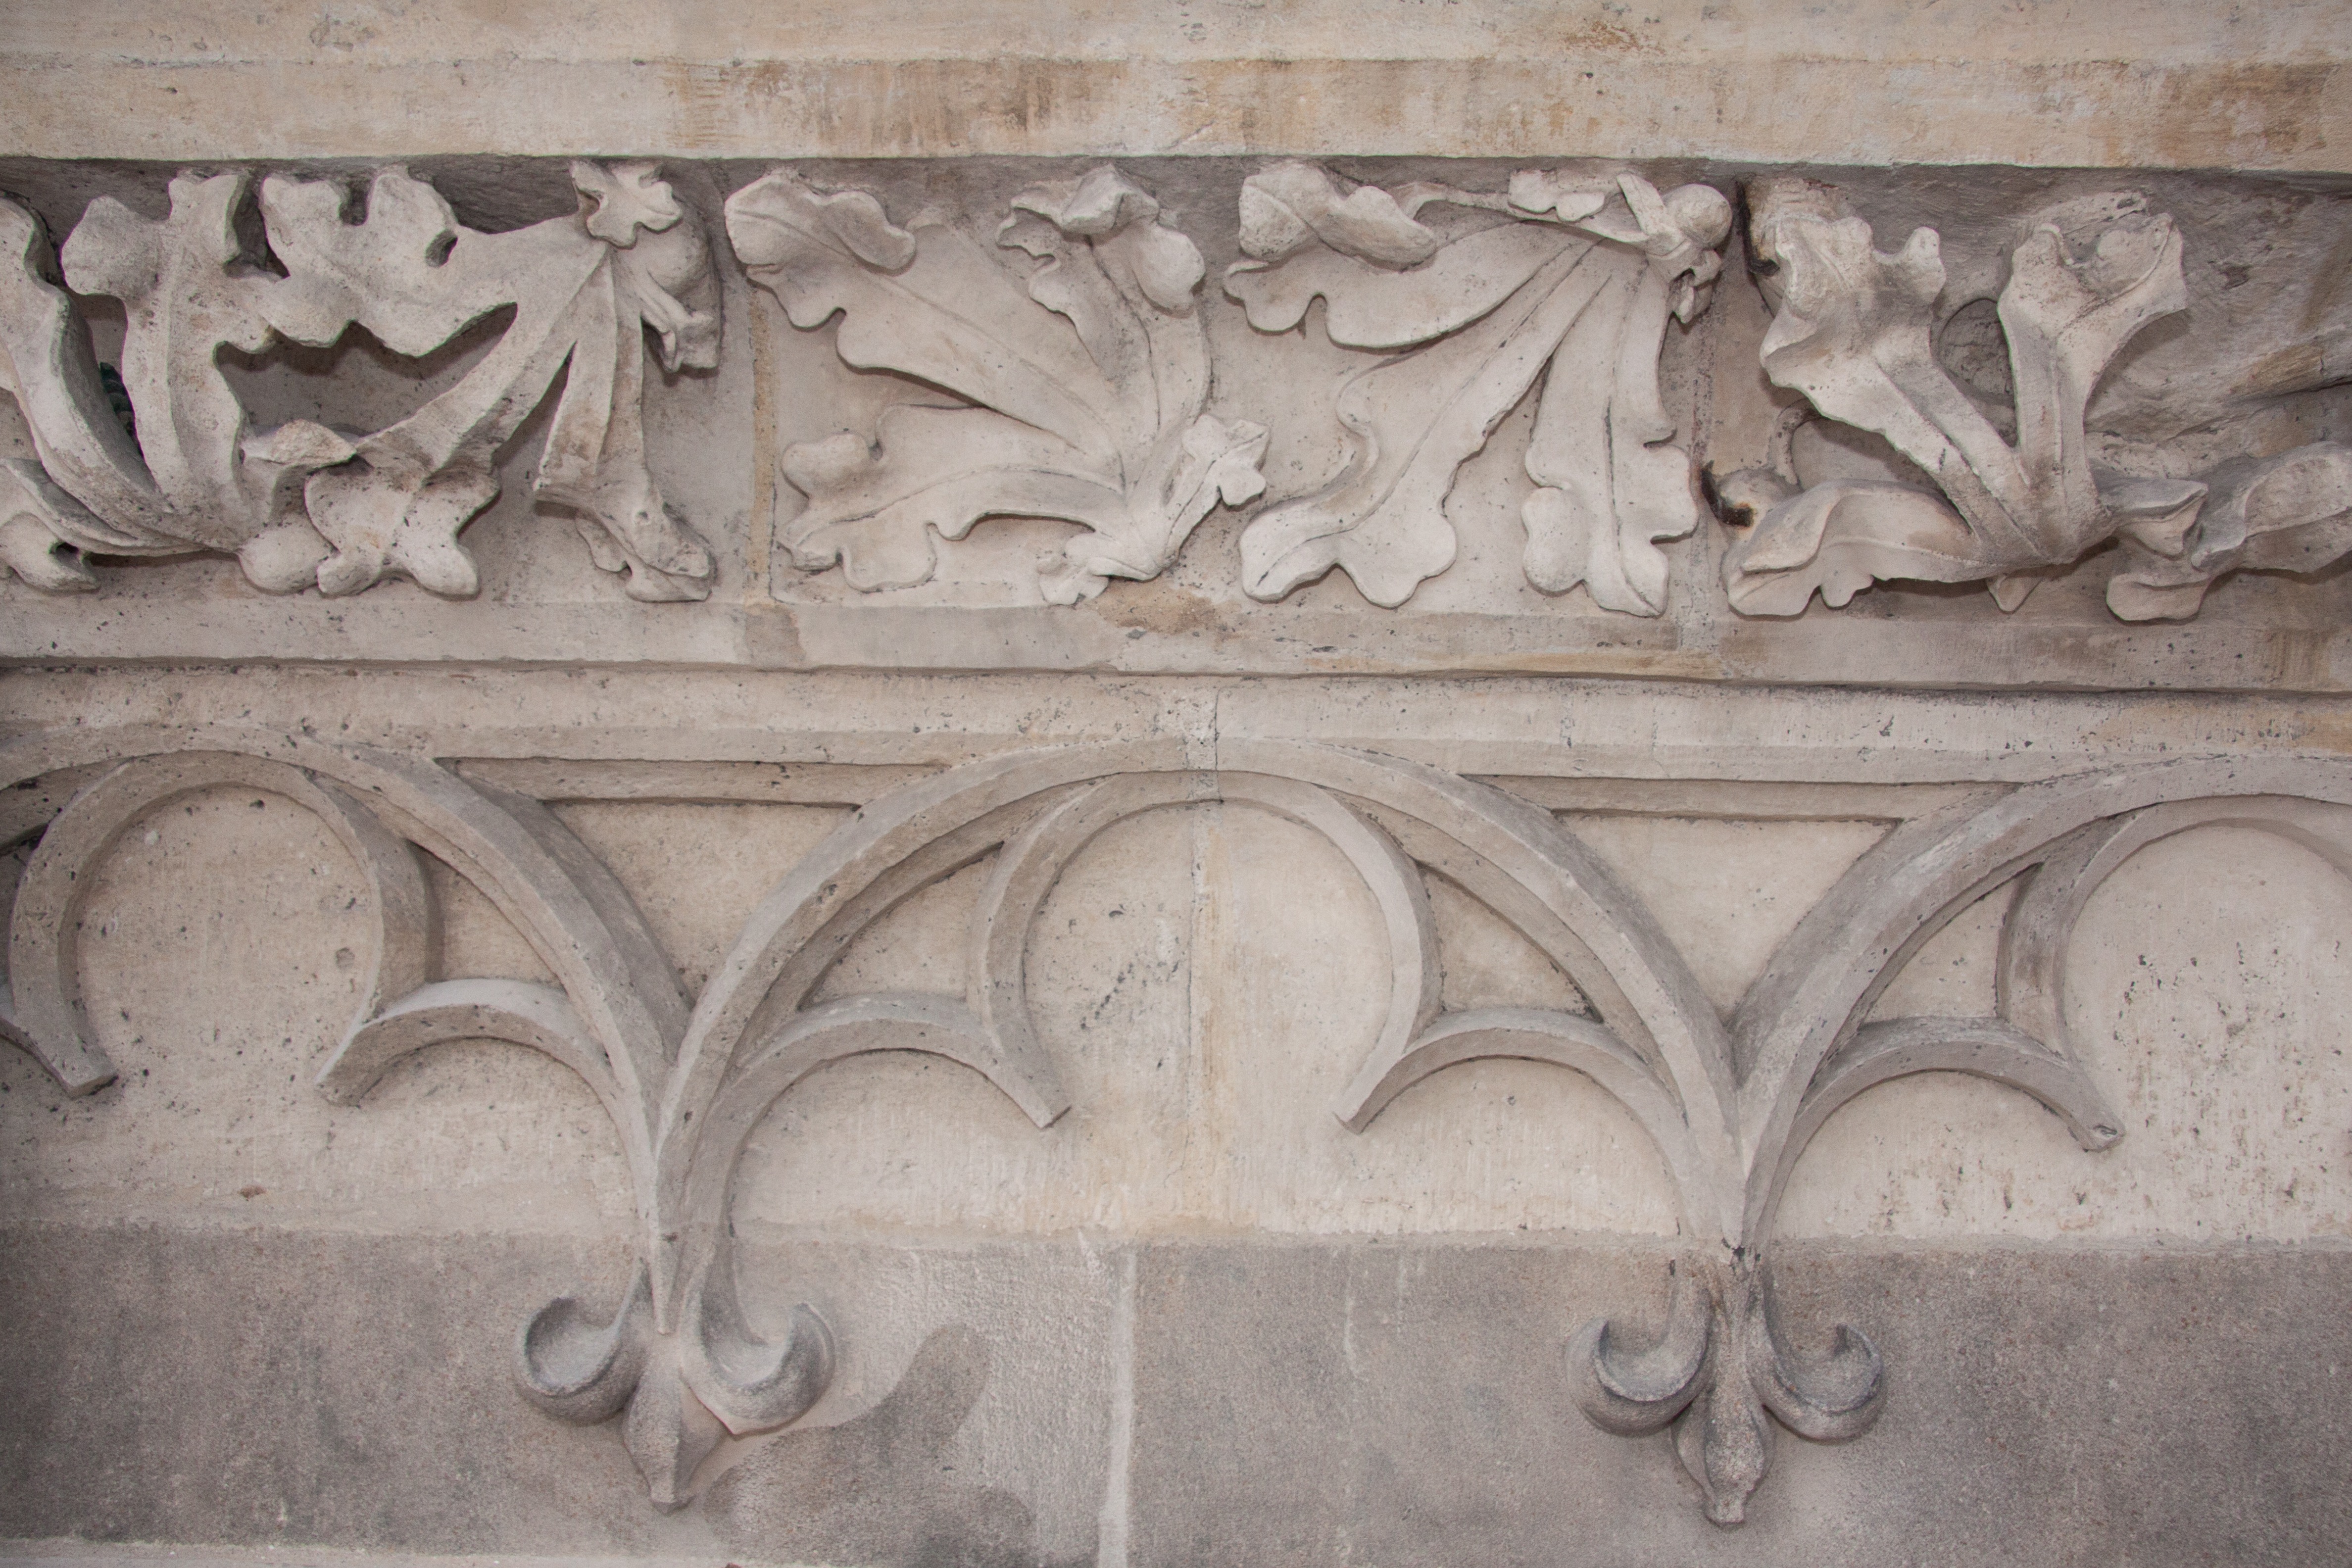
work, architecture, structure, wood, building, old, city, wall, arch, column, church, cathedral, gothic, patch, leaves, art, frieze, new, carving, relief, molding, restore, restoration, ulm, plaster, tracery, steinmetz, stone carving, munster, ulm cathedral, renovate, ancient history, baluster, leaf frieze, panel tracery